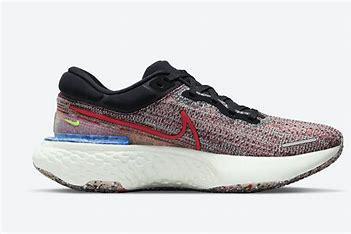
Brand: Nike
Model: Zoomx Invincible Run Flyknit